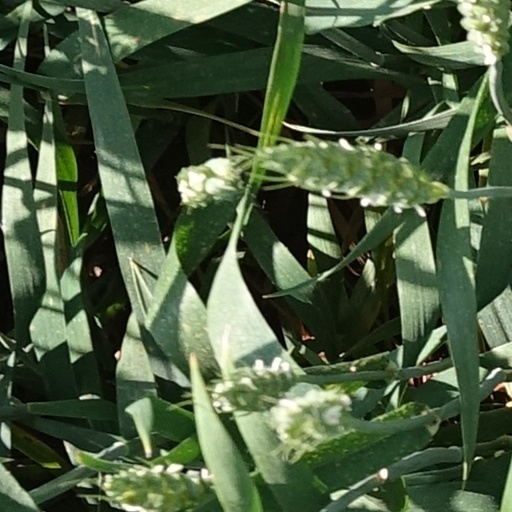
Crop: wheat